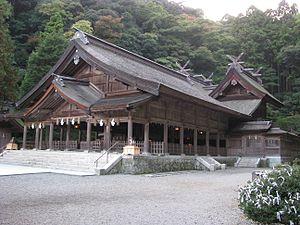
Miho-jinja est un sanctuaire shinto situé dans la commune de Matsue, dans le village portuaire de Mihonoseki, préfecture de Shimane, sud-ouest du Japon.
Matsue est le chef-lieu de la préfecture de Shimane, située dans la région du Chūgoku, sur la côte ouest de l'île de Honshū, au Japon.